Jōjima, Fukuoka

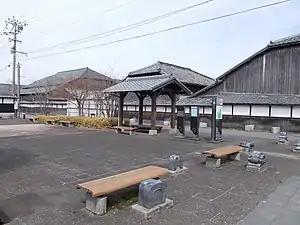
The Hananotsuyu Sake Brewing company

Jojima has been famous for Japanese Sake blessed with rice from Chikugo plain and water from Chikugo river since Meiji Era. Every February, they celebrate the opening of a storehouse for the first time in the New Year.